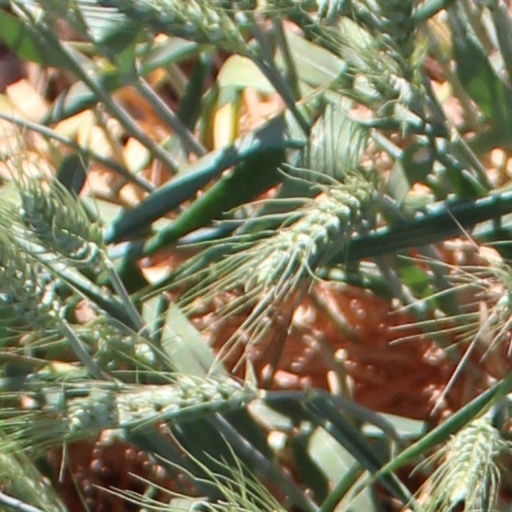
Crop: wheat